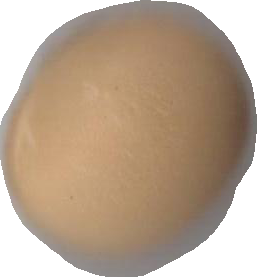
Variety: Grobogan